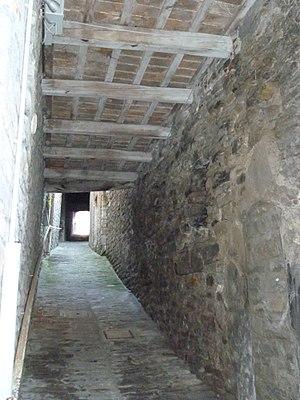
Portico e San Benedetto, est une commune italienne de la province de Forlì-Cesena dans la région Émilie-Romagne en Italie, dans la vallée du Montone, fait partie de la colline Toscane-Romagnole et comprend trois centres habités principaux :